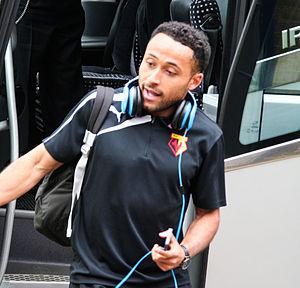
Ikechi Anya est un footballeur international écossais. Il est le fils d'un père nigérian et d'une mère roumaine.